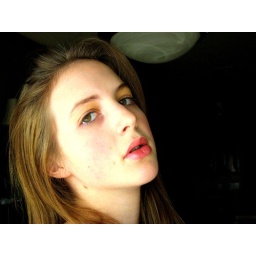
i love window light...i took this in front of our kitchen window